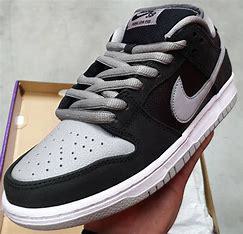
Brand: Nike
Model: SB Dunk